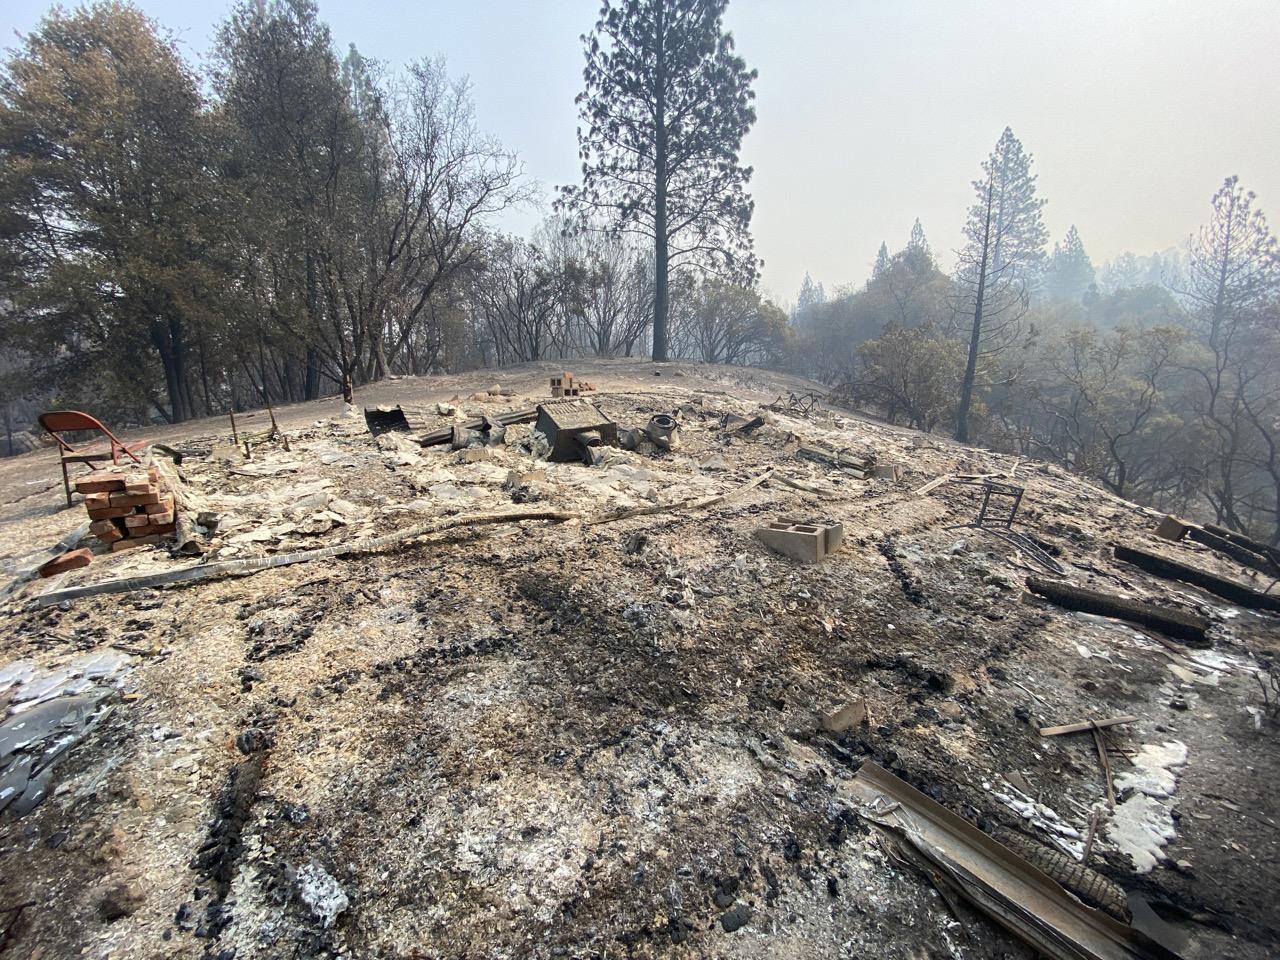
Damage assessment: destroyed